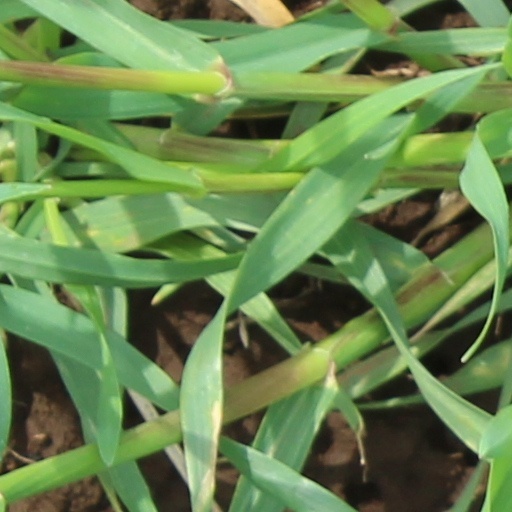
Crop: wheat